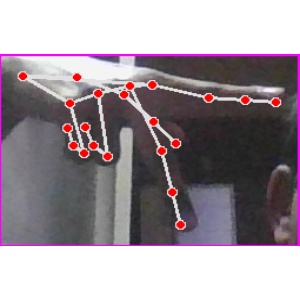
अक्षर: प